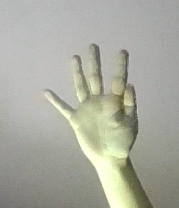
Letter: sheen